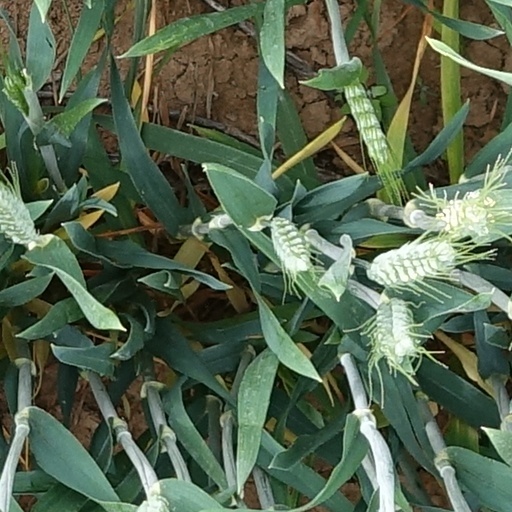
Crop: wheat